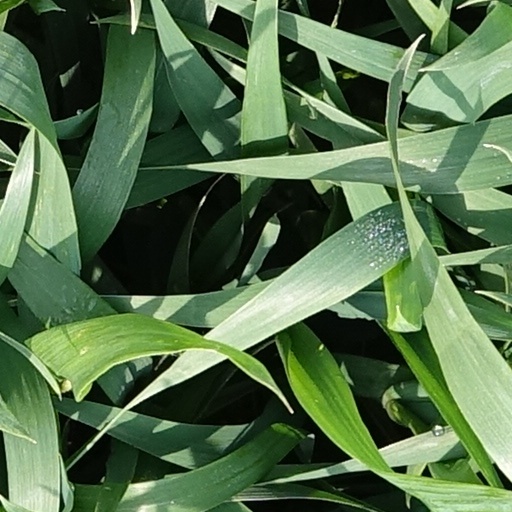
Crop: wheat